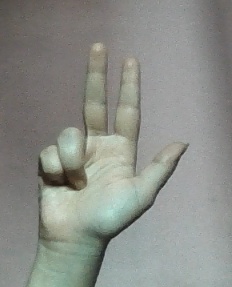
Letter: al